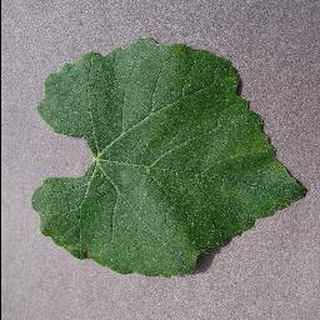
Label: healthy_grape